Abbotsbury

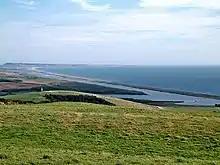
Chesil Beach and The Fleet from the northwest, with St Catherine's Chapel on the left

In the 10th century a charter of King Edmund records a granting of land at "Abbedesburi", a name which indicates the land may have once belonged to an abbot. In the 11th century King Cnut granted land at nearby Portesham to the Scandinavian thegn Orc (also Urki, Urk), who took up residence in the area with his wife Tola. The couple founded Abbotsbury Abbey and enriched it with a substantial amount of land.